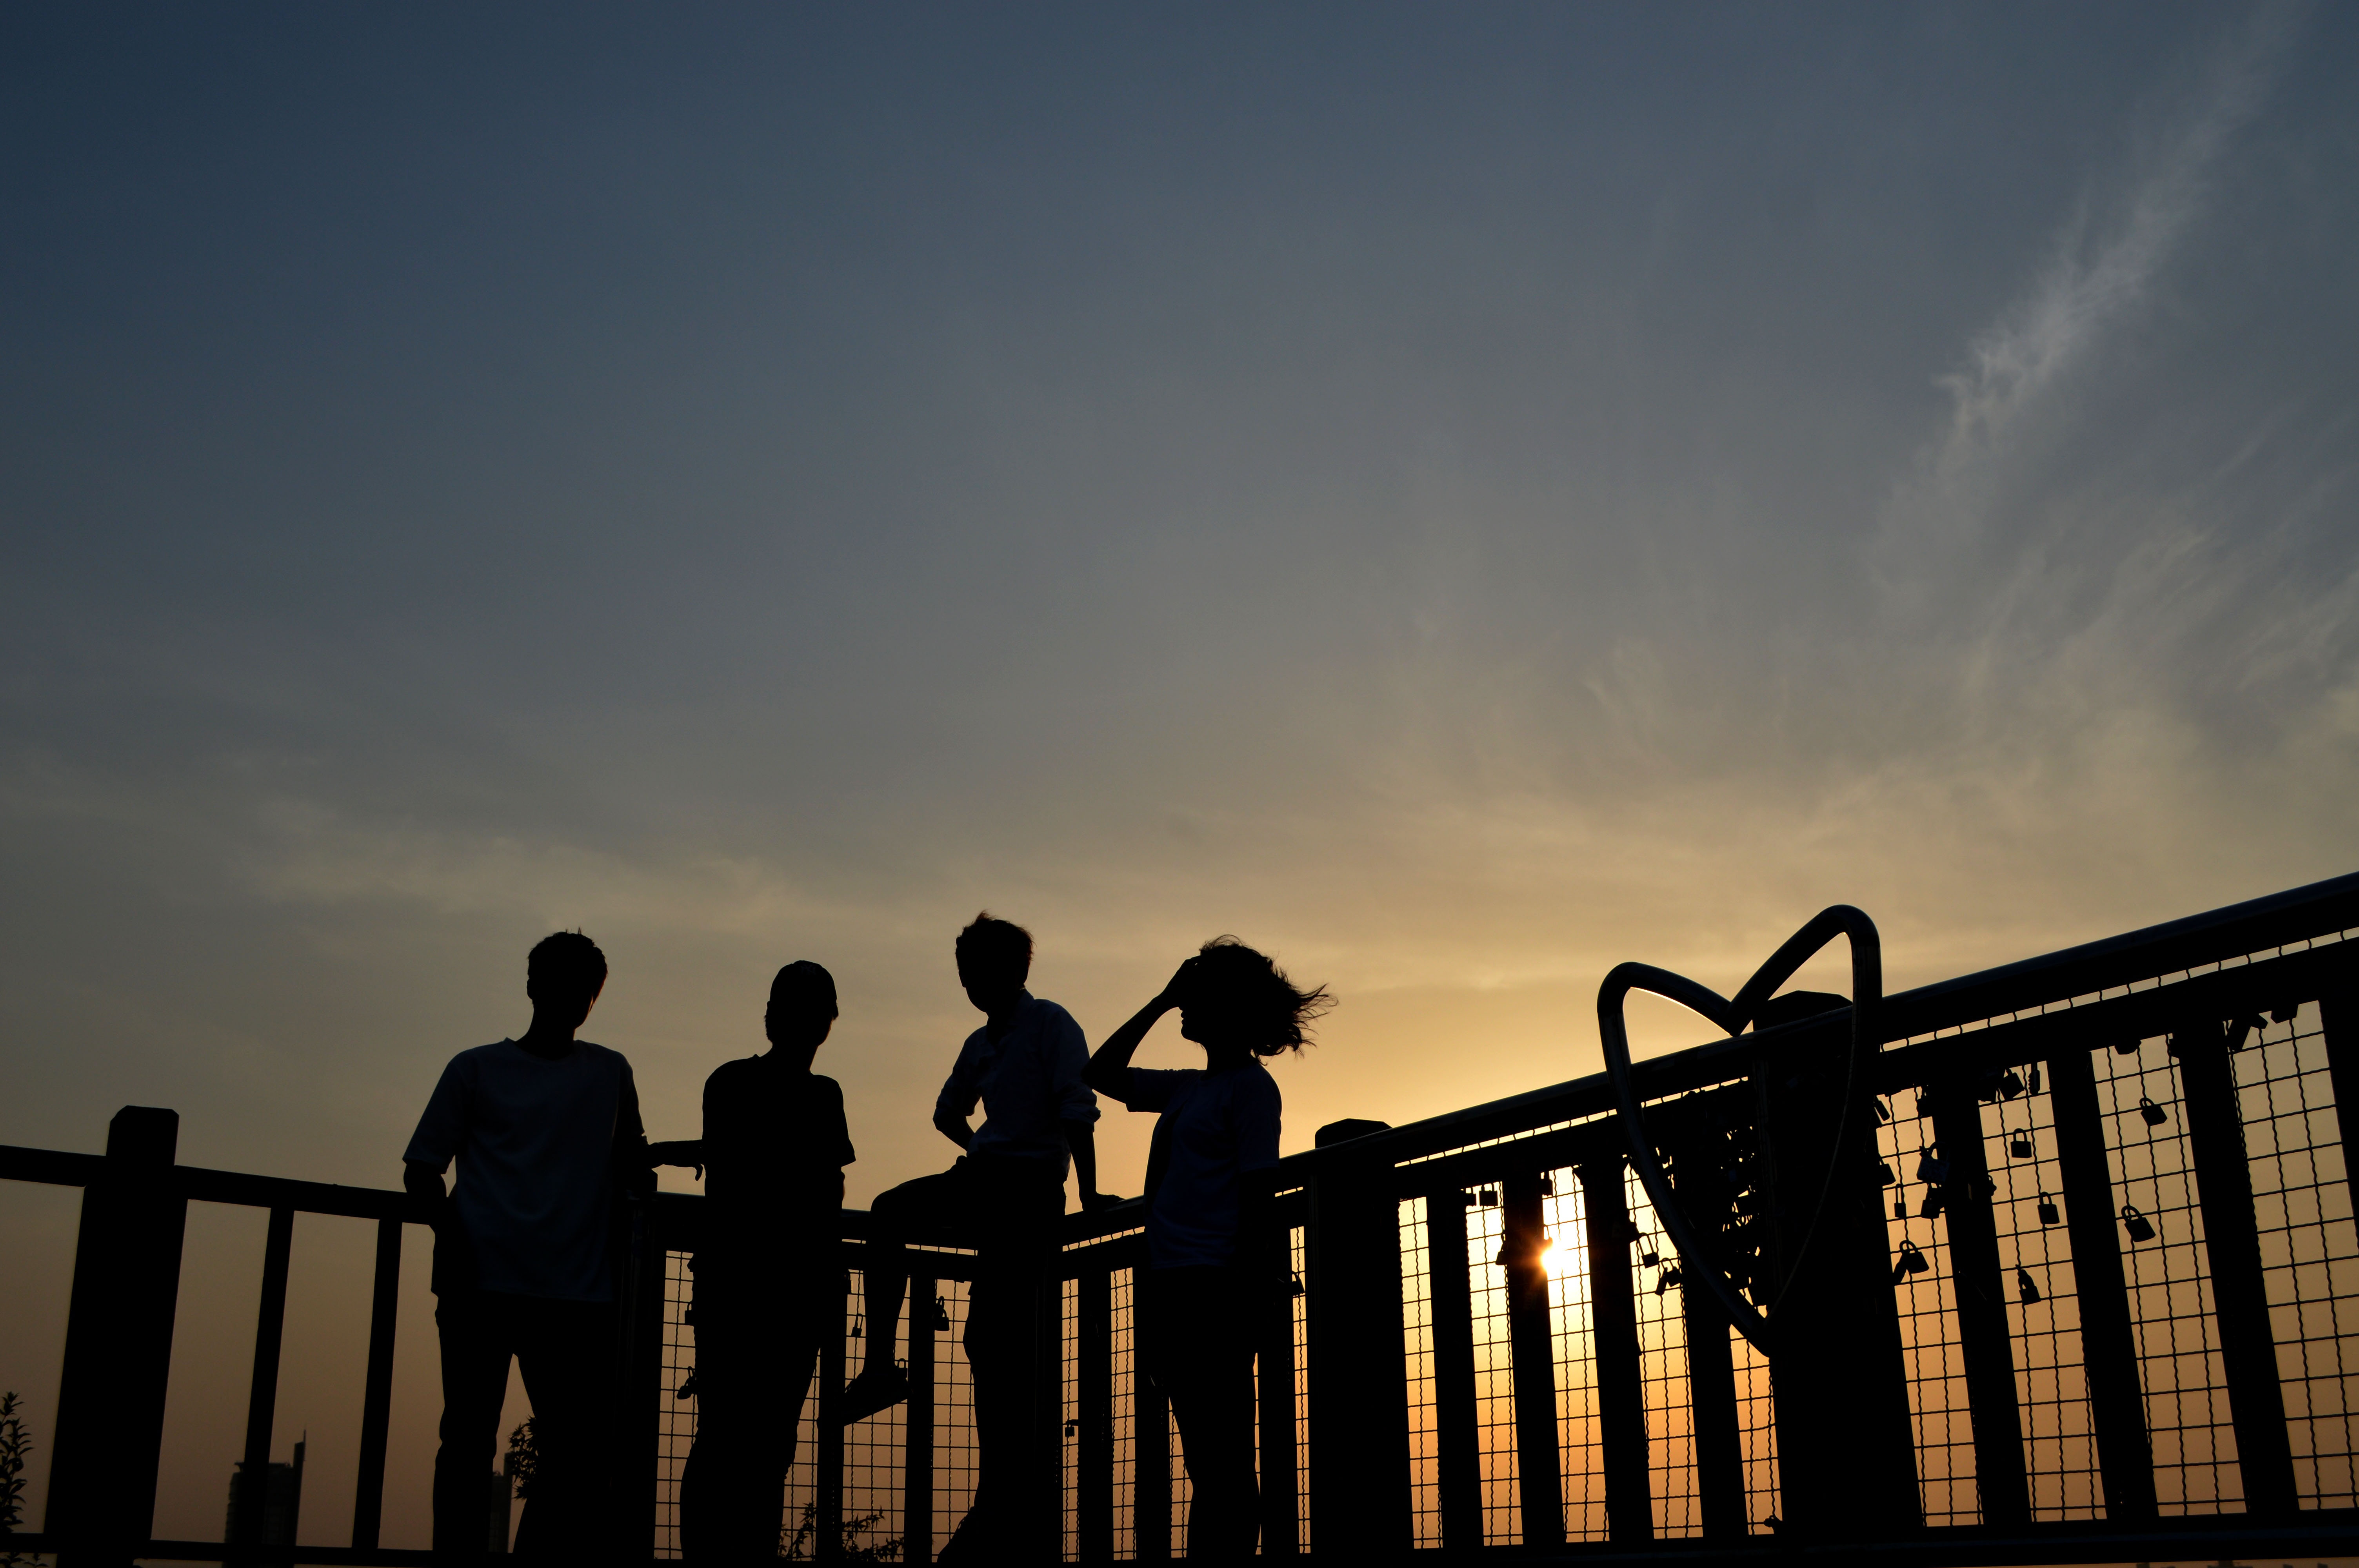
horizon, silhouette, cloud, sky, sunrise, sunset, sunlight, morning, dawn, dusk, evening, autumn, glow, friendship, friends